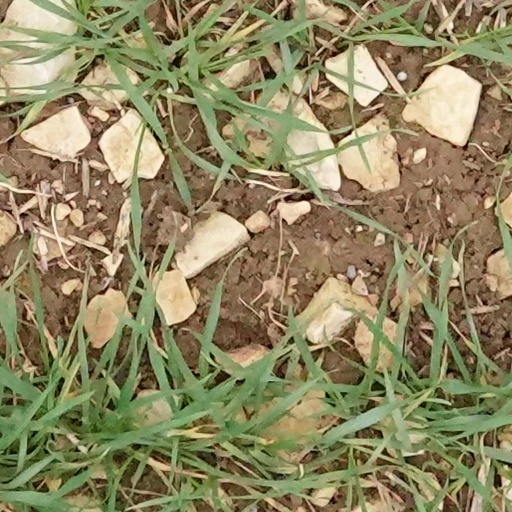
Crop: wheat